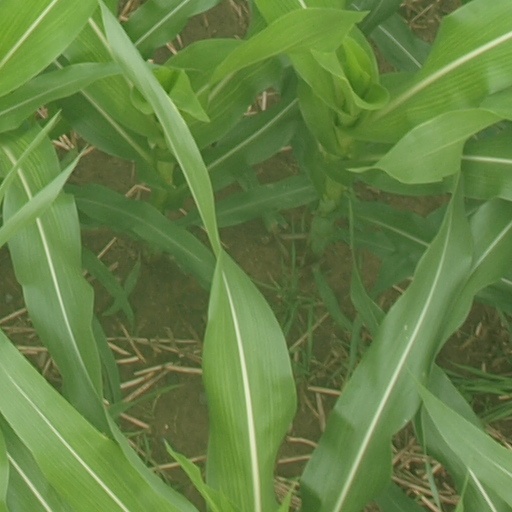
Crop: maize; corn